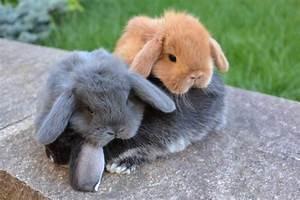
dog